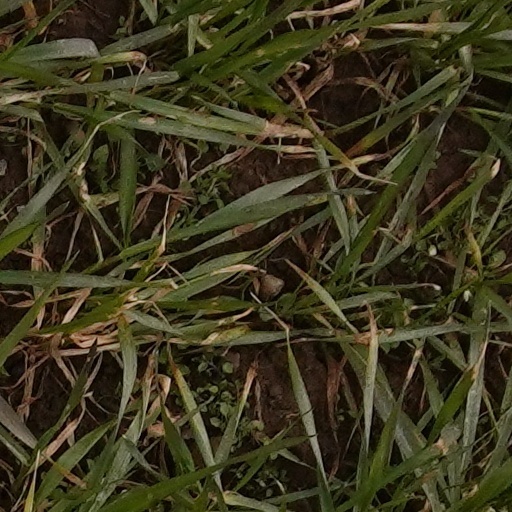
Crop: wheat